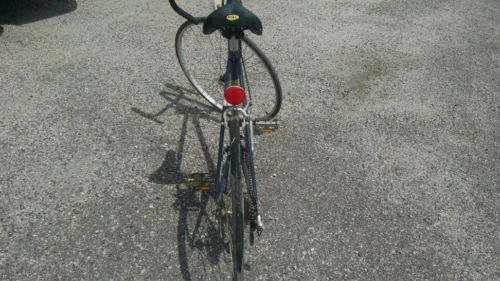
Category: bicycle